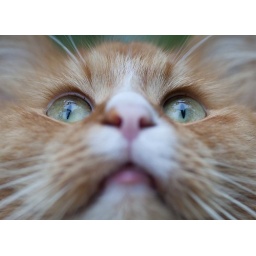
The cat was paying a lot of attention to a bird in a tree nearby.